Randolph Quirk

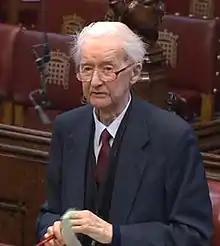
Lord Quirk in 2016

Charles Randolph Quirk, Baron Quirk (12 July 1920 – 20 December 2017) was a British linguist and politician. He was the Quain Professor of English language and literature at University College London from 1968 to 1981. He sat as a crossbencher in the House of Lords.